Birmingham Bulldogs (speedway)

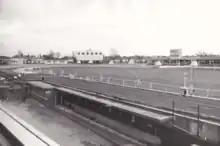
Hall Green Stadium

In 1928, a company called International Speedways Ltd introduced the sport at Hall Green Stadium, just one year after it was constructed and opened as a greyhound track. International Speedways was the largest operator of speedway at the time after signing a contract to race at several Greyhound Racing Association venues such as Wimbledon Stadium.